Jaws 2

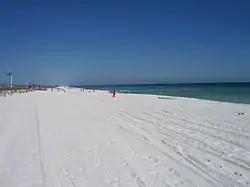
The majority of filming was at Navarre Beach in Florida

When Szwarc took over, the majority of the film was shot at Navarre Beach in Florida, because the weather was warm and the water was deep enough for the shark platform. The company was at this location from August 1 until December 22, 1977. The production "was a boost to the local economy because local boaters, extras and stand-ins or doubles were hired. Universal brought in actors, directors, producers and their wives, camera and crew people who needed housing, food and clothing for the movie. Services were needed for laundry, dry-cleaning and recreation." Navarre's Holiday Inn "Holidome" was used as the film's headquarters, with the ground floor converted into production offices, and some of the Gulf-front suites remodeled for David Brown and Roy Scheider. Universal rented 100 of the hotel's 200 rooms, spending $1 million. The Holiday Inn was destroyed in the 2004 Atlantic hurricane season. Boats and parts for their maintenance were purchased from local businesses. One proprietor said that he sold "Universal approximately $400,000 worth of boats and equipment".